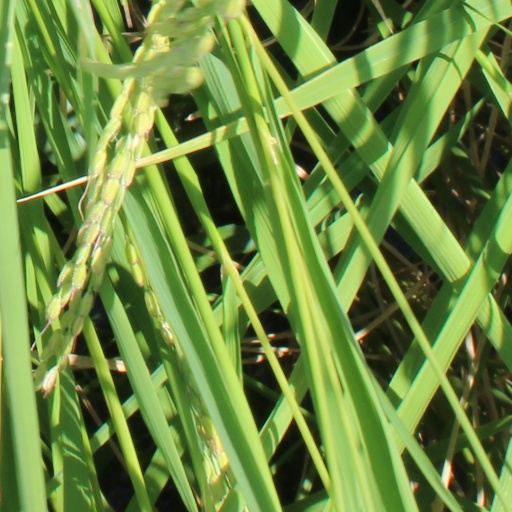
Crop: rice